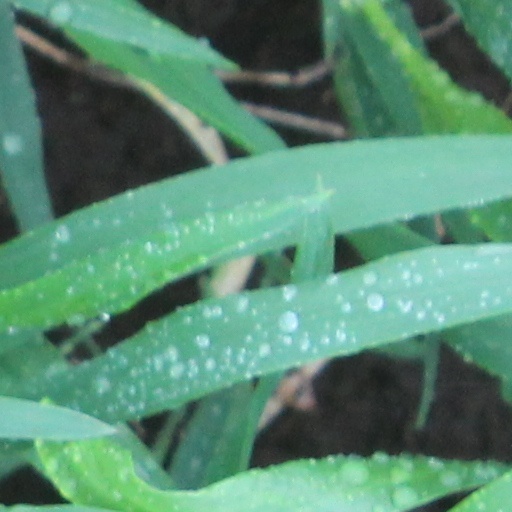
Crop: wheat